Danica Patrick

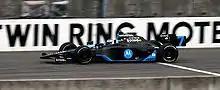
Patrick won her first race at the 2008 Indy Japan 300 and became the first woman to win an IndyCar Series event.

Before the 2007 season, Patrick moved to Andretti Green Racing, in place of Bryan Herta in its No. 7 Dallara-IR05 Honda. She opened her season with two top-ten finishes in the first four races (eighth at St. Petersburg and seventh at Kansas). Patrick started the Indianapolis 500 in eighth position. She raced competitively with the leaders, and finished in the same position she started, when the race was halted by rain after 166 laps. Patrick clinched her second consecutive eighth-place finish at the ABC Supply Company A.J. Foyt 225 which was overshadowed by a physical confrontation with Dan Wheldon; the two reconciled after a private meeting with IndyCar president Brian Barnhart. She took her then best career finish with a third at the Bombardier Learjet 550, and improved on this result by clinching second at the season's penultimate race, the Detroit Indy Grand Prix at Belle Isle Street Circuit. Patrick closed off the year by coming eleventh at the season-closing Peak Antifreeze Indy 300 at Chicagoland Speedway, to place seventh in the drivers' standings with 424 points and eleven top-ten finishes.